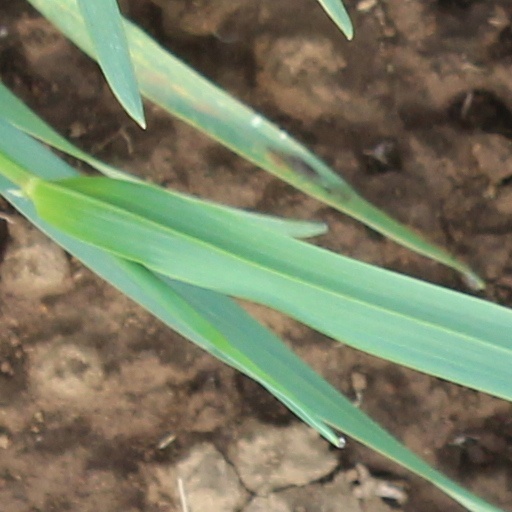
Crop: wheat